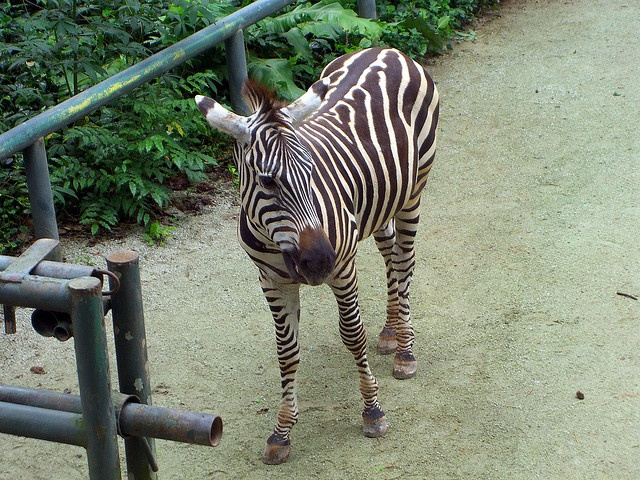
A zebra stands on dirt, next to a fence.
A zebra looks on as it stands in an enclosure.
A baby zebra is standing in a pen
A small zebra in an area enclosed by a metal fence.
A zebra standing by a fence in the dirt.